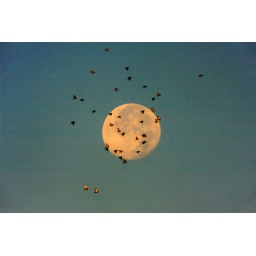
a flock of birds flying in front of the morning moon.